List of types of formally designated forests

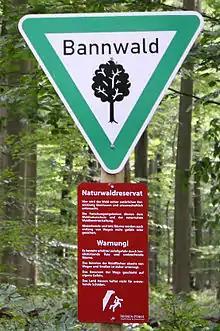

This is a list of types of formally designated forests, as institutionalized around the world. It is organized in three sublists: by forest ownership, protection status, and designated use.